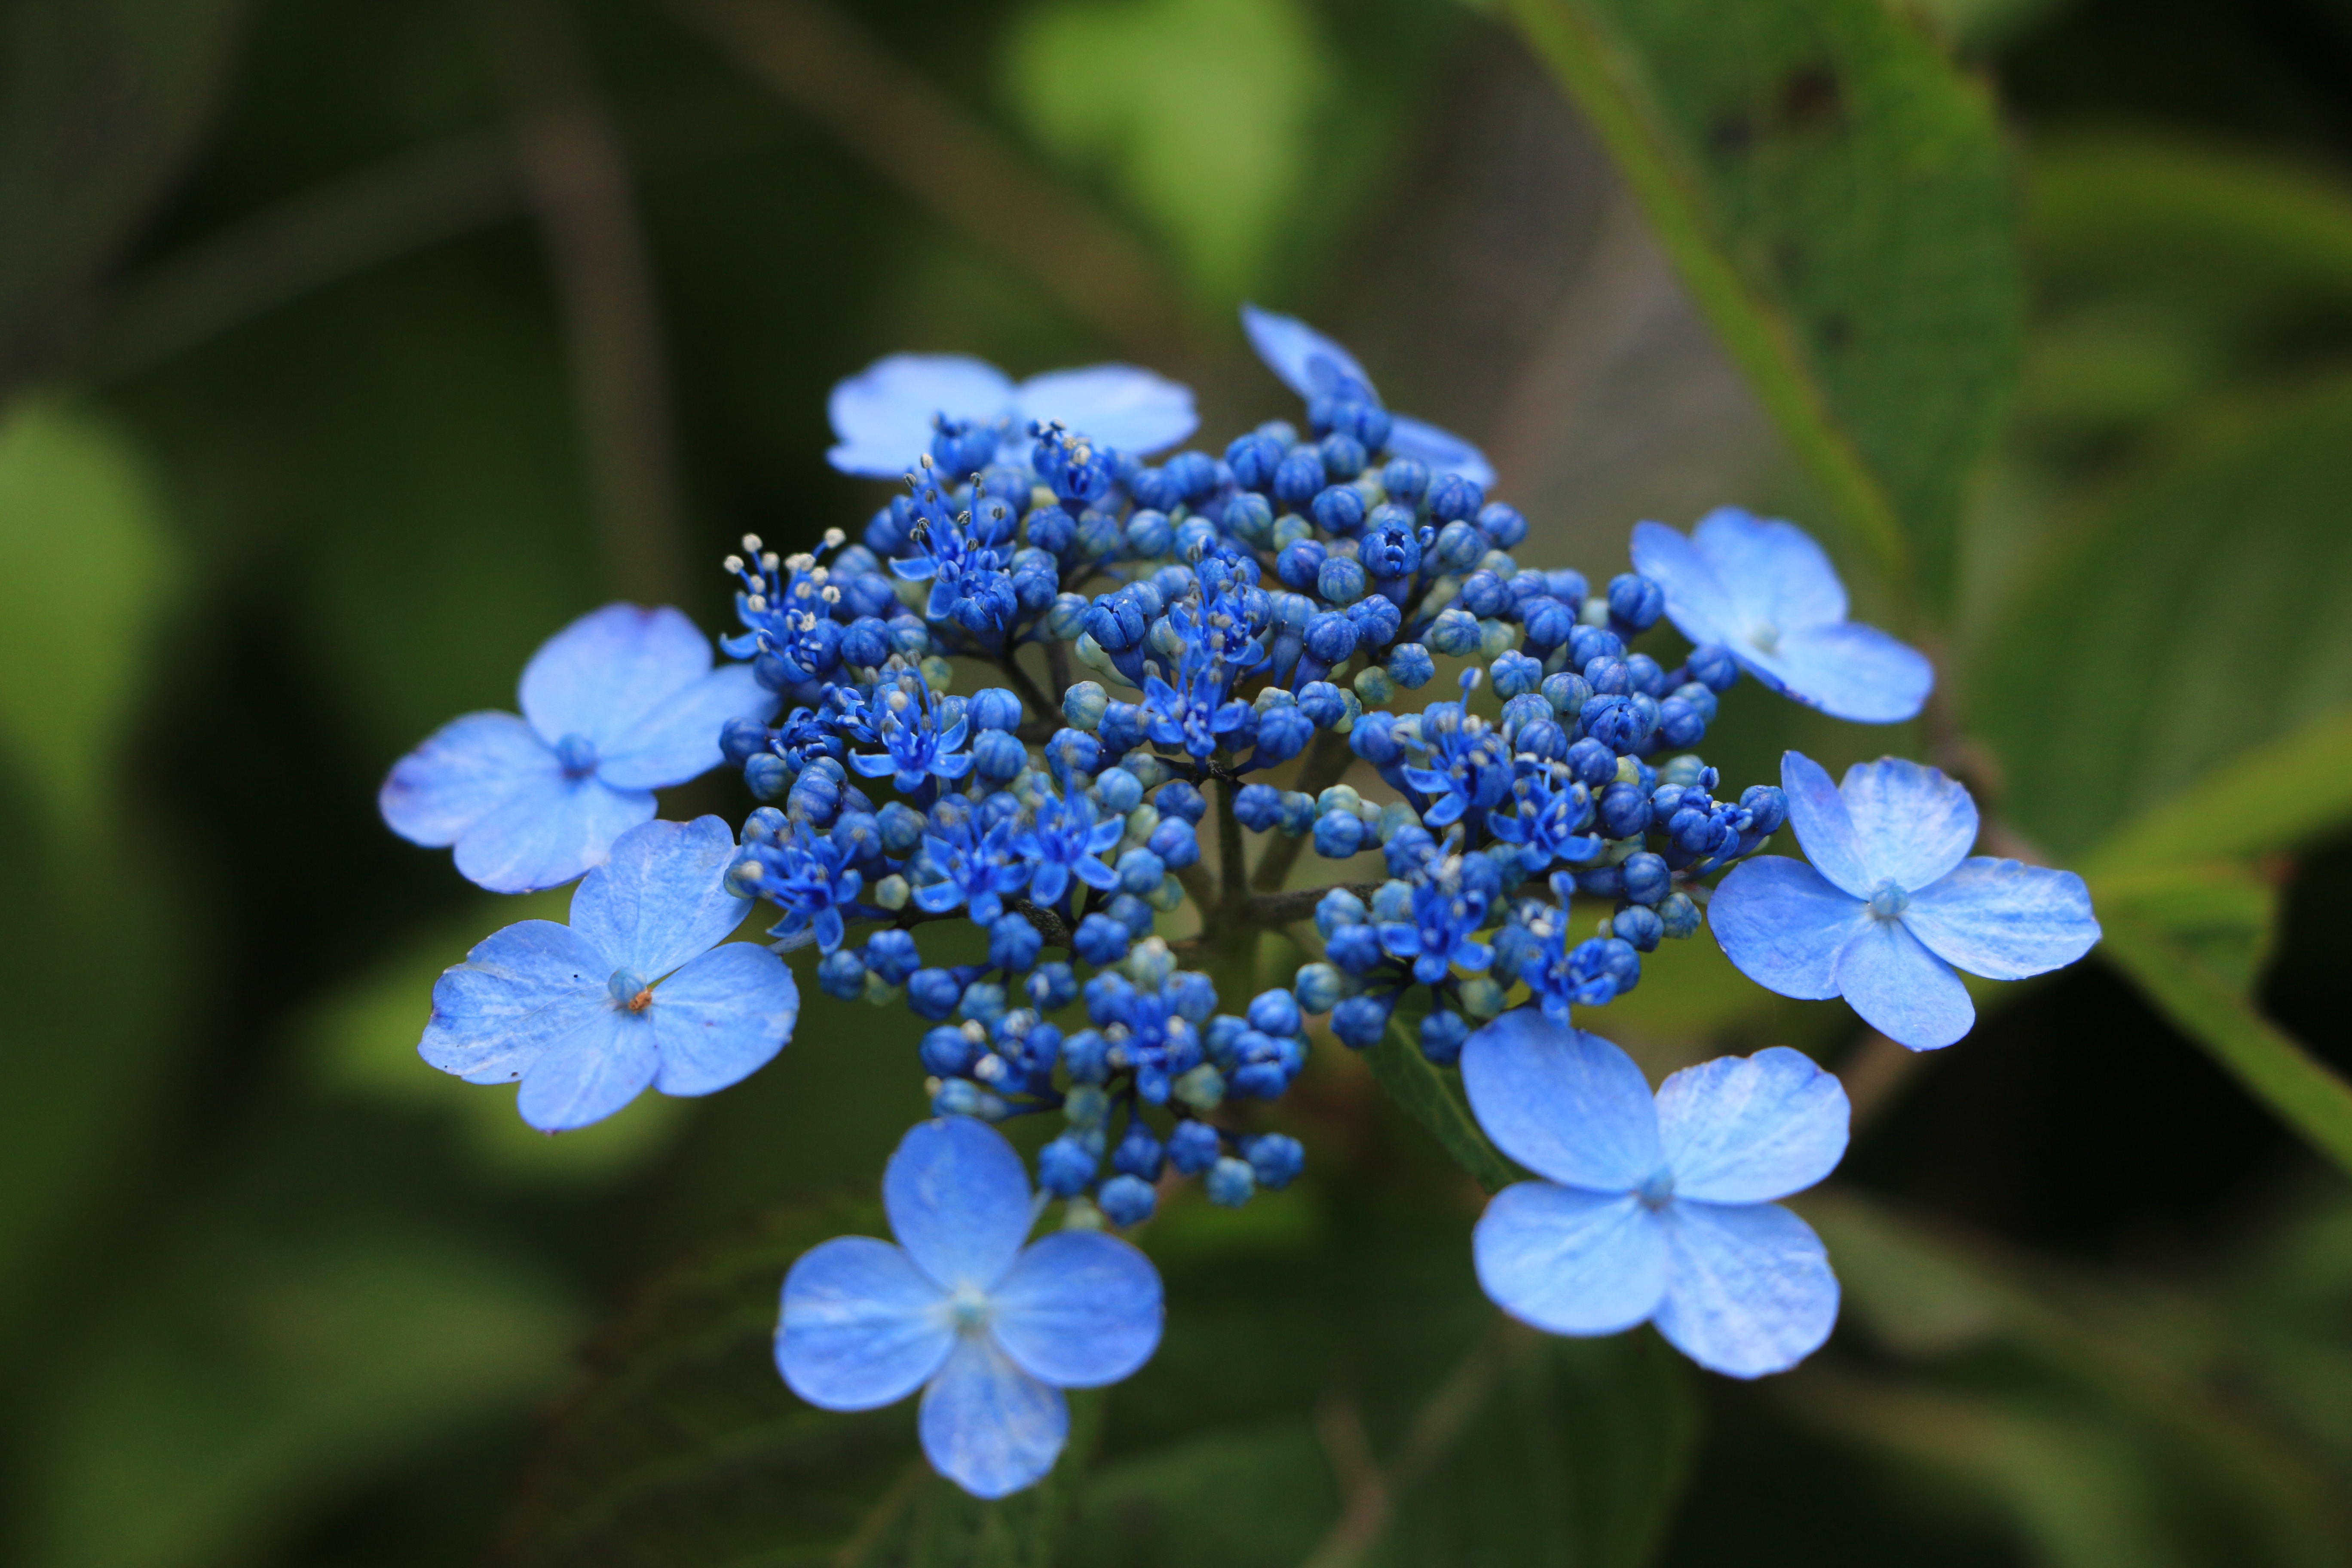
nature, blossom, plant, flower, summer, botany, blue, flora, hydrangea, wildflower, flowers, forget me not, macro photography, flowering plant, hydrangeaceae, borage family, annual plant, land plant, hydrangea serrata